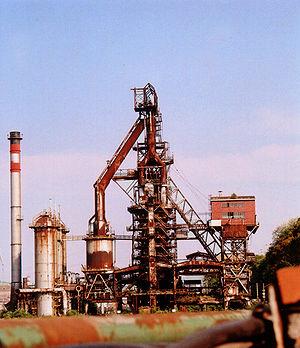
Le Pays basque ou Euskal Herria, soit le pays de la langue basque, est un territoire de traditions, de cultures et d'histoire basque, terre traditionnelle du peuple autochtone des Basques dont la langue basque est parlée par 28,4 % de la population et comprise par 44,8 %. Appelé au Moyen Âge Vasconie et très probablement Cantabrie à l’époque romaine, il s'étend de l'Èbre à l'Adour, sur deux pays, l'Espagne principalement et la France, à cheval sur l'extrémité occidentale de la chaîne des Pyrénées, et est baigné par le golfe de Gascogne.
Le chemin de fer de La Robla est la ligne à voie étroite la plus longue d'Europe Occidentale, avec 335 km, comprise entre La Robla et Bilbao, en Espagne
La communauté autonome du Pays basque, parfois appelée communauté autonome basque ou Pays basque est l'une des 17 communautés autonomes de l'Espagne, une des trois autonomies historiques reconnues par le gouvernement espagnol en 1979 avec la Catalogne et la Galice, et composée de trois provinces historiques basques : l'Alava, la Biscaye et le Guipuscoa. En Espagne sa dénomination est Euskadi ou País Vasco.